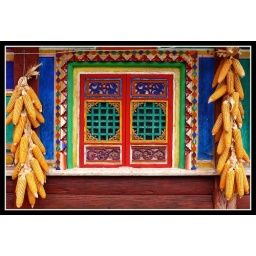
Tibetan designed window of a house in Danba, Sichuan province